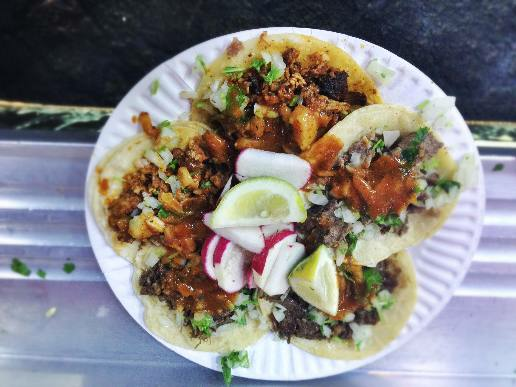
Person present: No